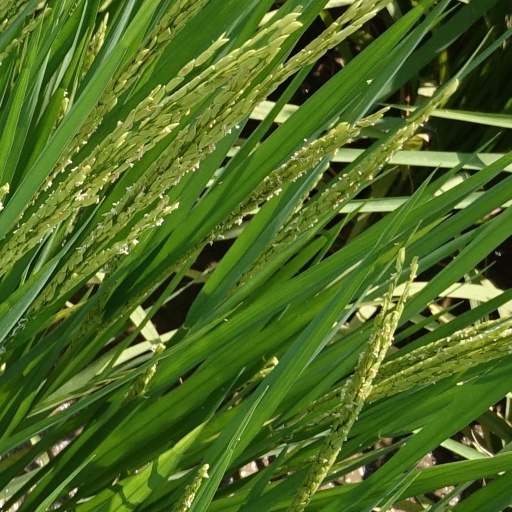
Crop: rice